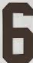
Number: 6